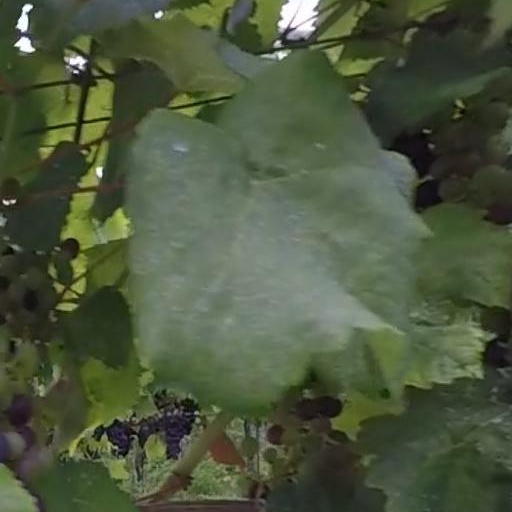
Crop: grape